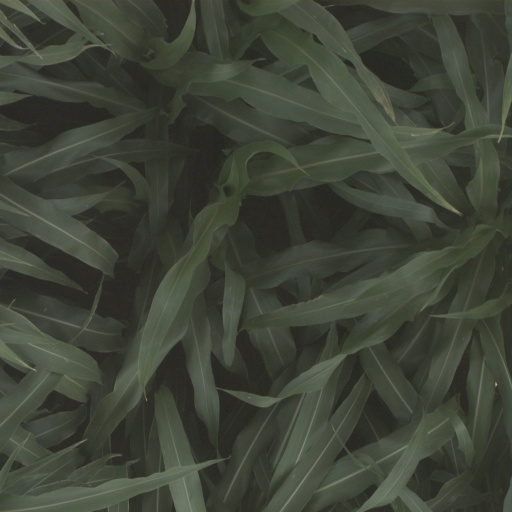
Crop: sorghum